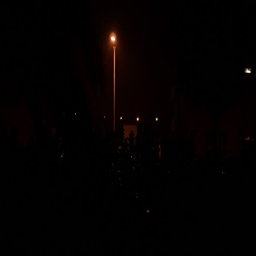
high - speed train that passes by my house at night